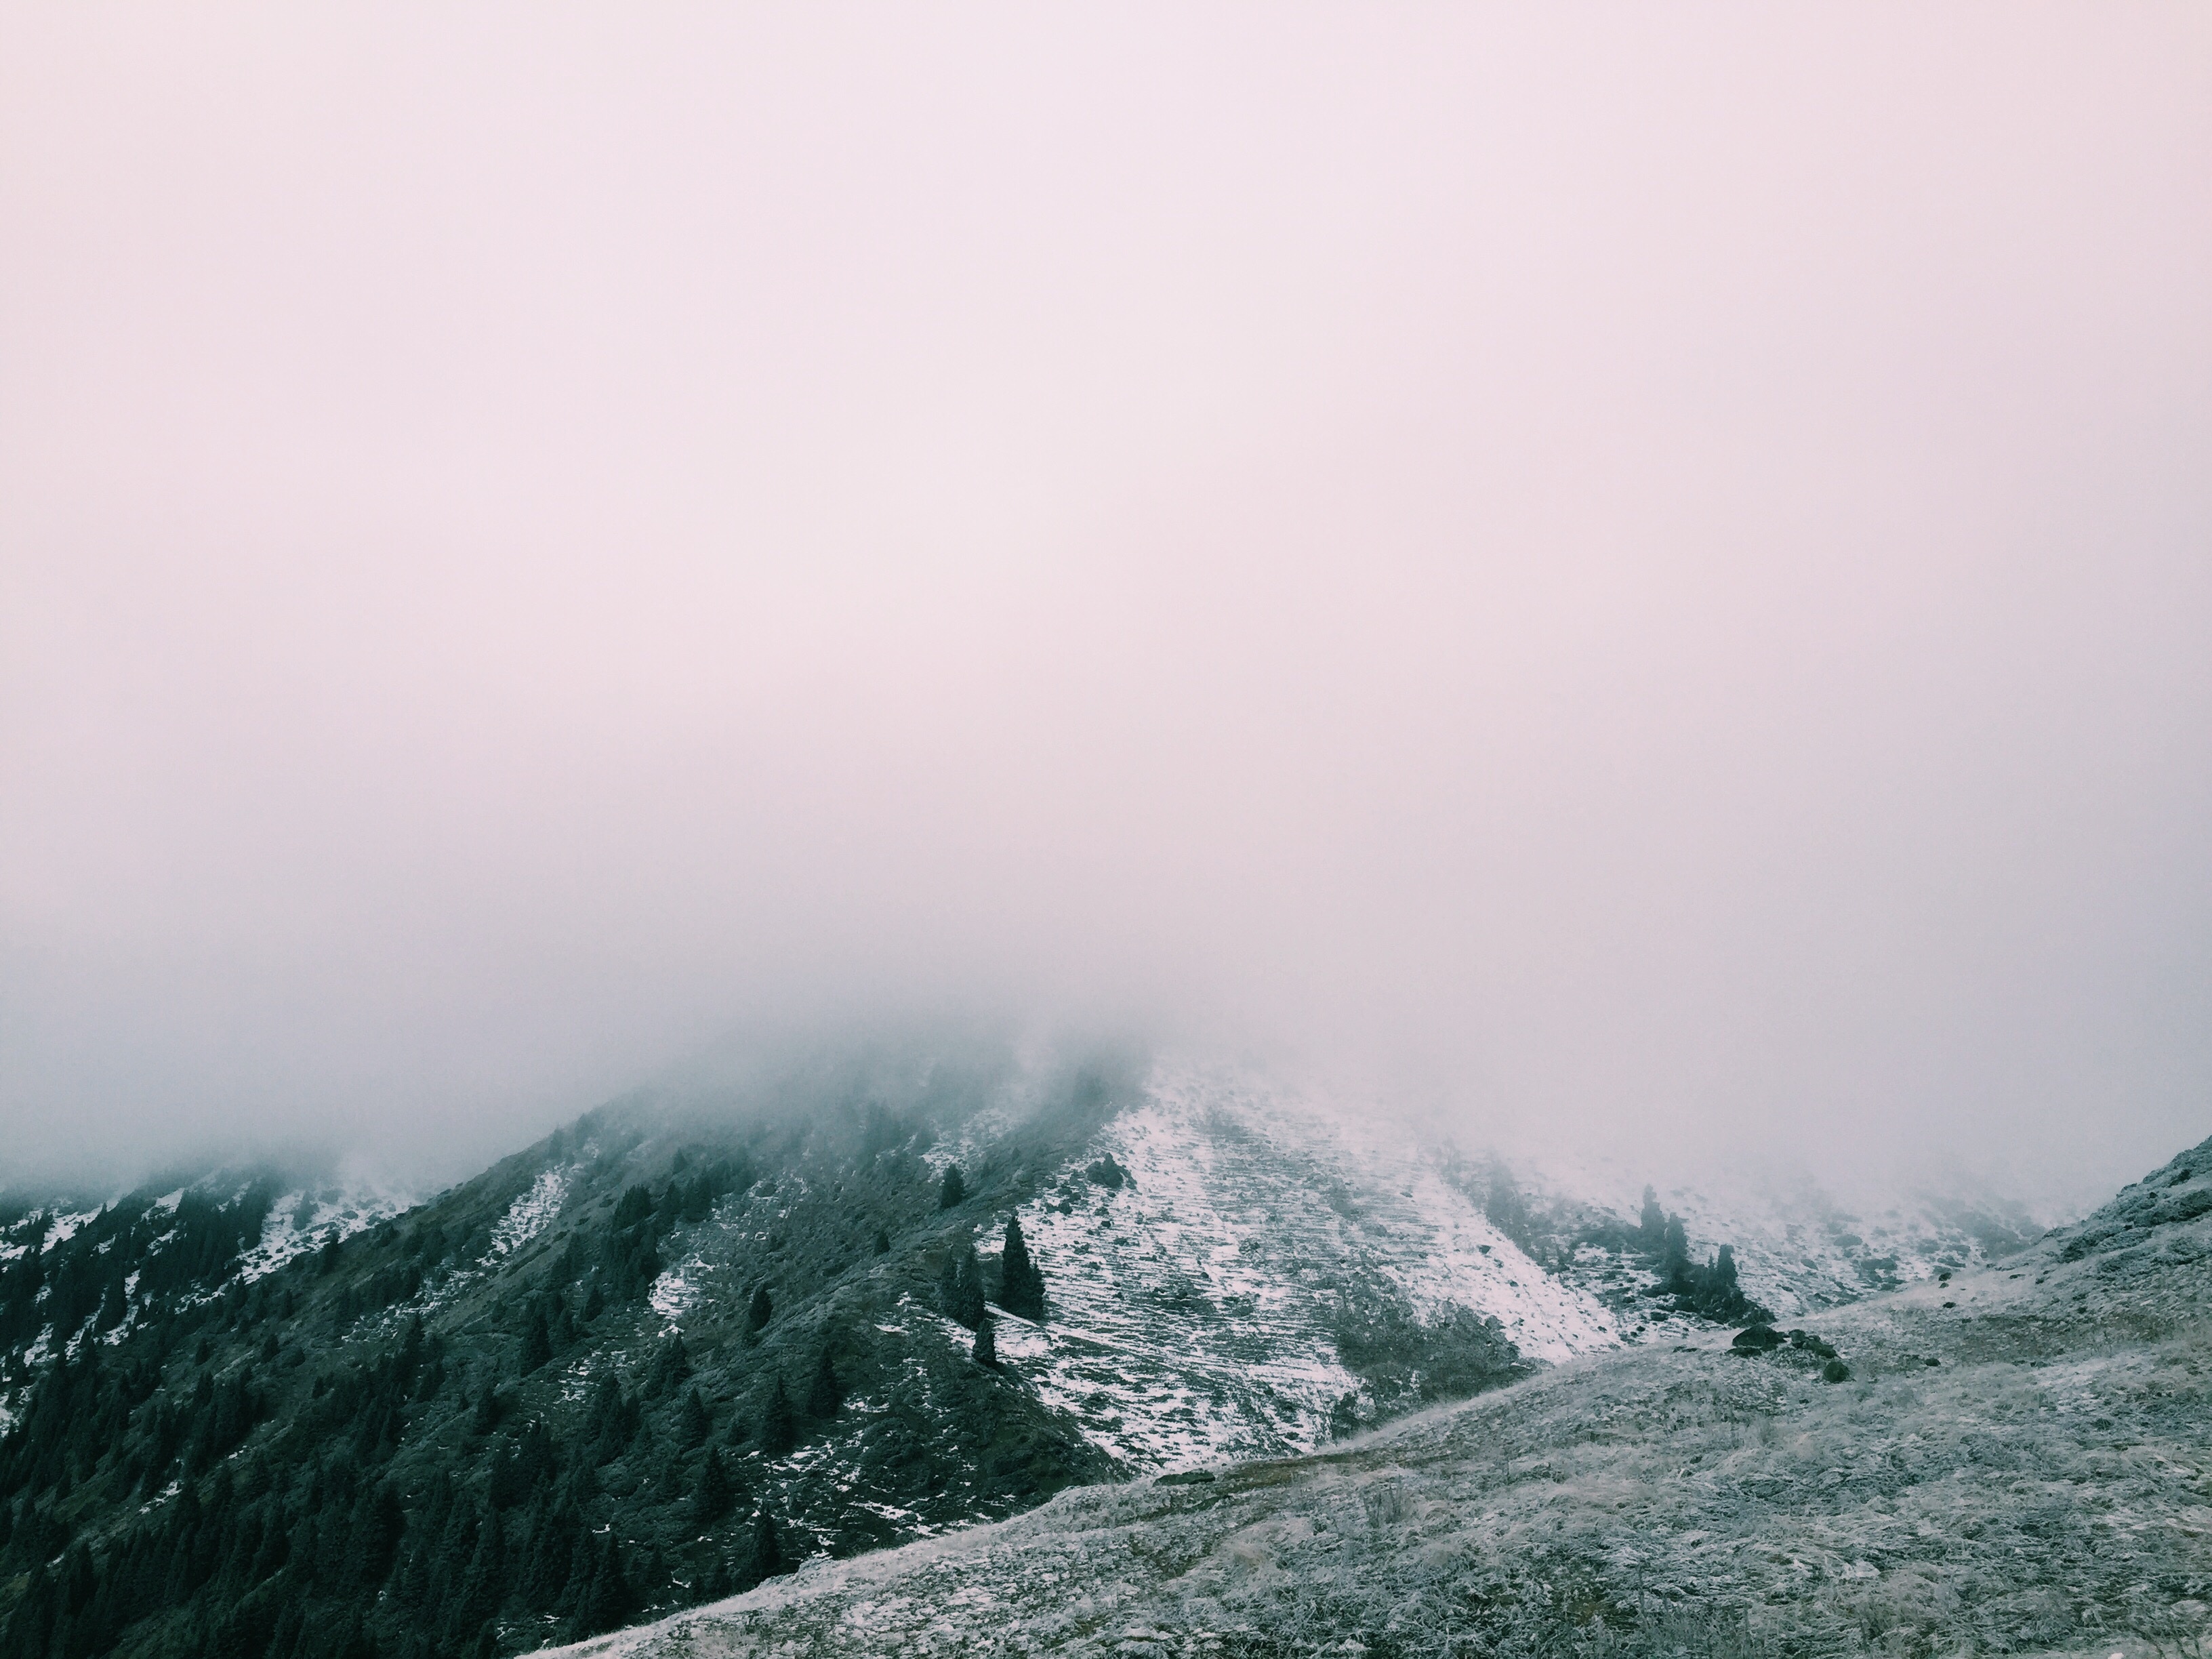
tree, nature, mountain, snow, winter, cloud, fog, mist, morning, hill, dawn, mountain range, weather, ridge, summit, alps, plateau, landform, geographical feature, atmospheric phenomenon, mountainous landforms